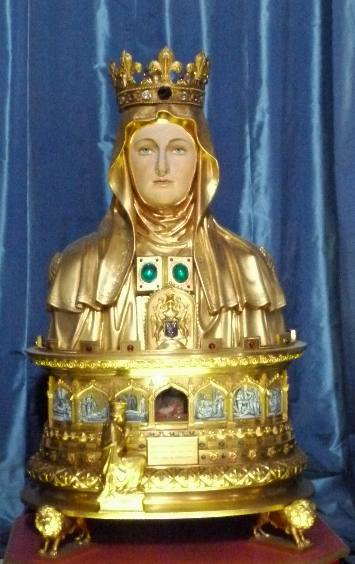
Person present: No